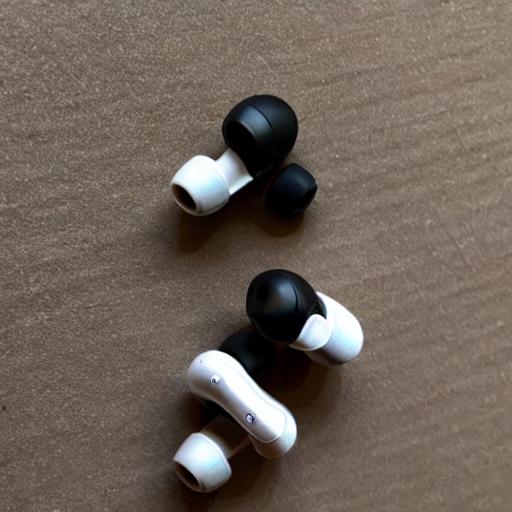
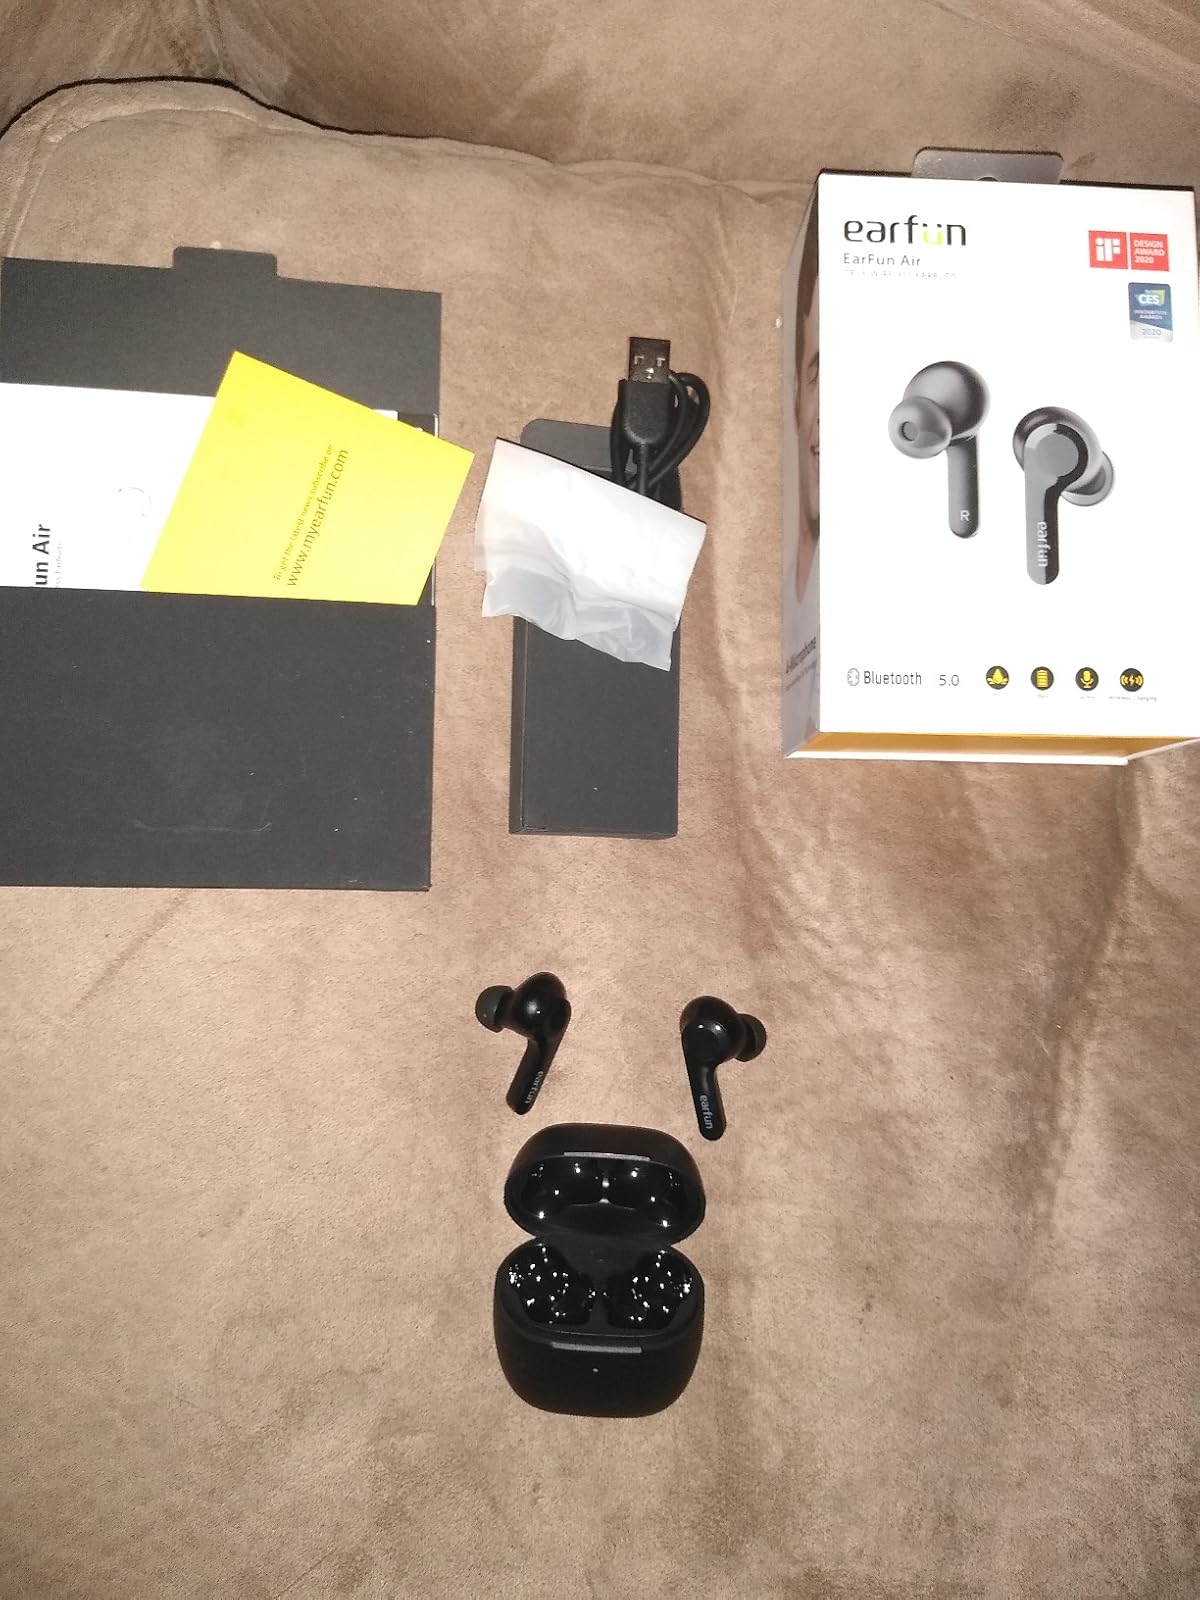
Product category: earbuds
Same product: no